Living Staff Living Wage

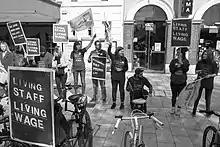
Workers at the Ritzy Cinema, Brixton, striking in 2014

The Living Staff Living Wage campaign is an umbrella term for the organised workers behind industrial actions at Picturehouse Cinemas in the United Kingdom since 2014.